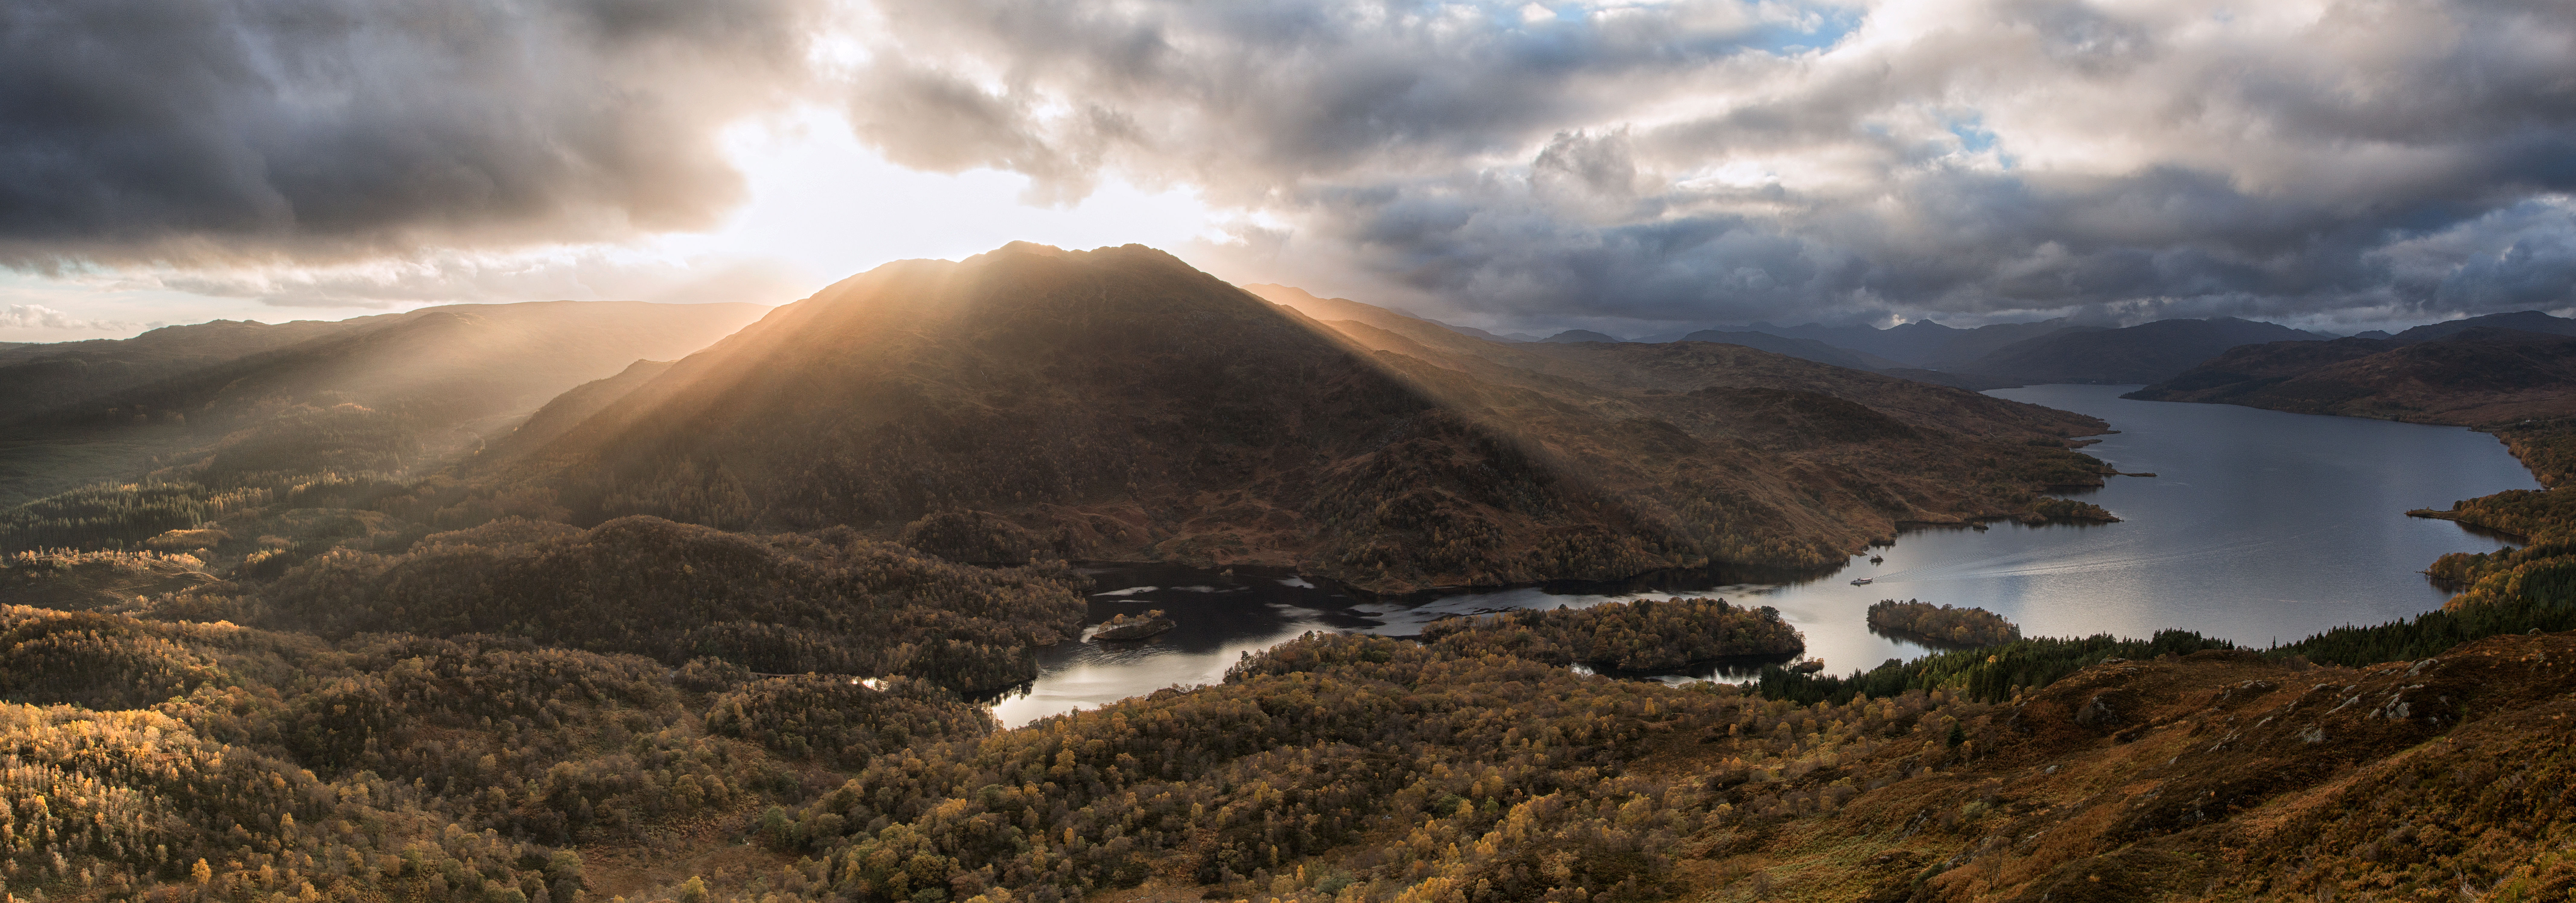
landscape, coast, nature, wilderness, mountain, cloud, sunrise, morning, hill, lake, dawn, mountain range, weather, cool image, plateau, scotland, i, loch, trossachs, lochkatrine, benvenue, benaan, landform, geographical feature, atmospheric phenomenon, mountainous landforms, geological phenomenon